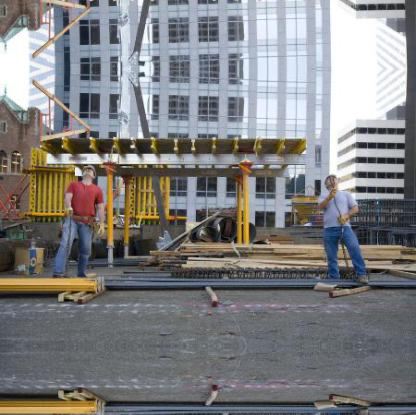
Objects in the image:
label: helmet
label: helmet